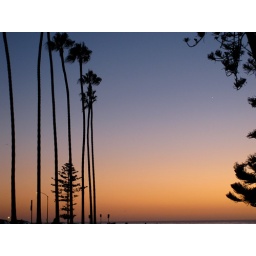
Fiery sunset leaves tri color sky and tree silhouettes in La Jolla